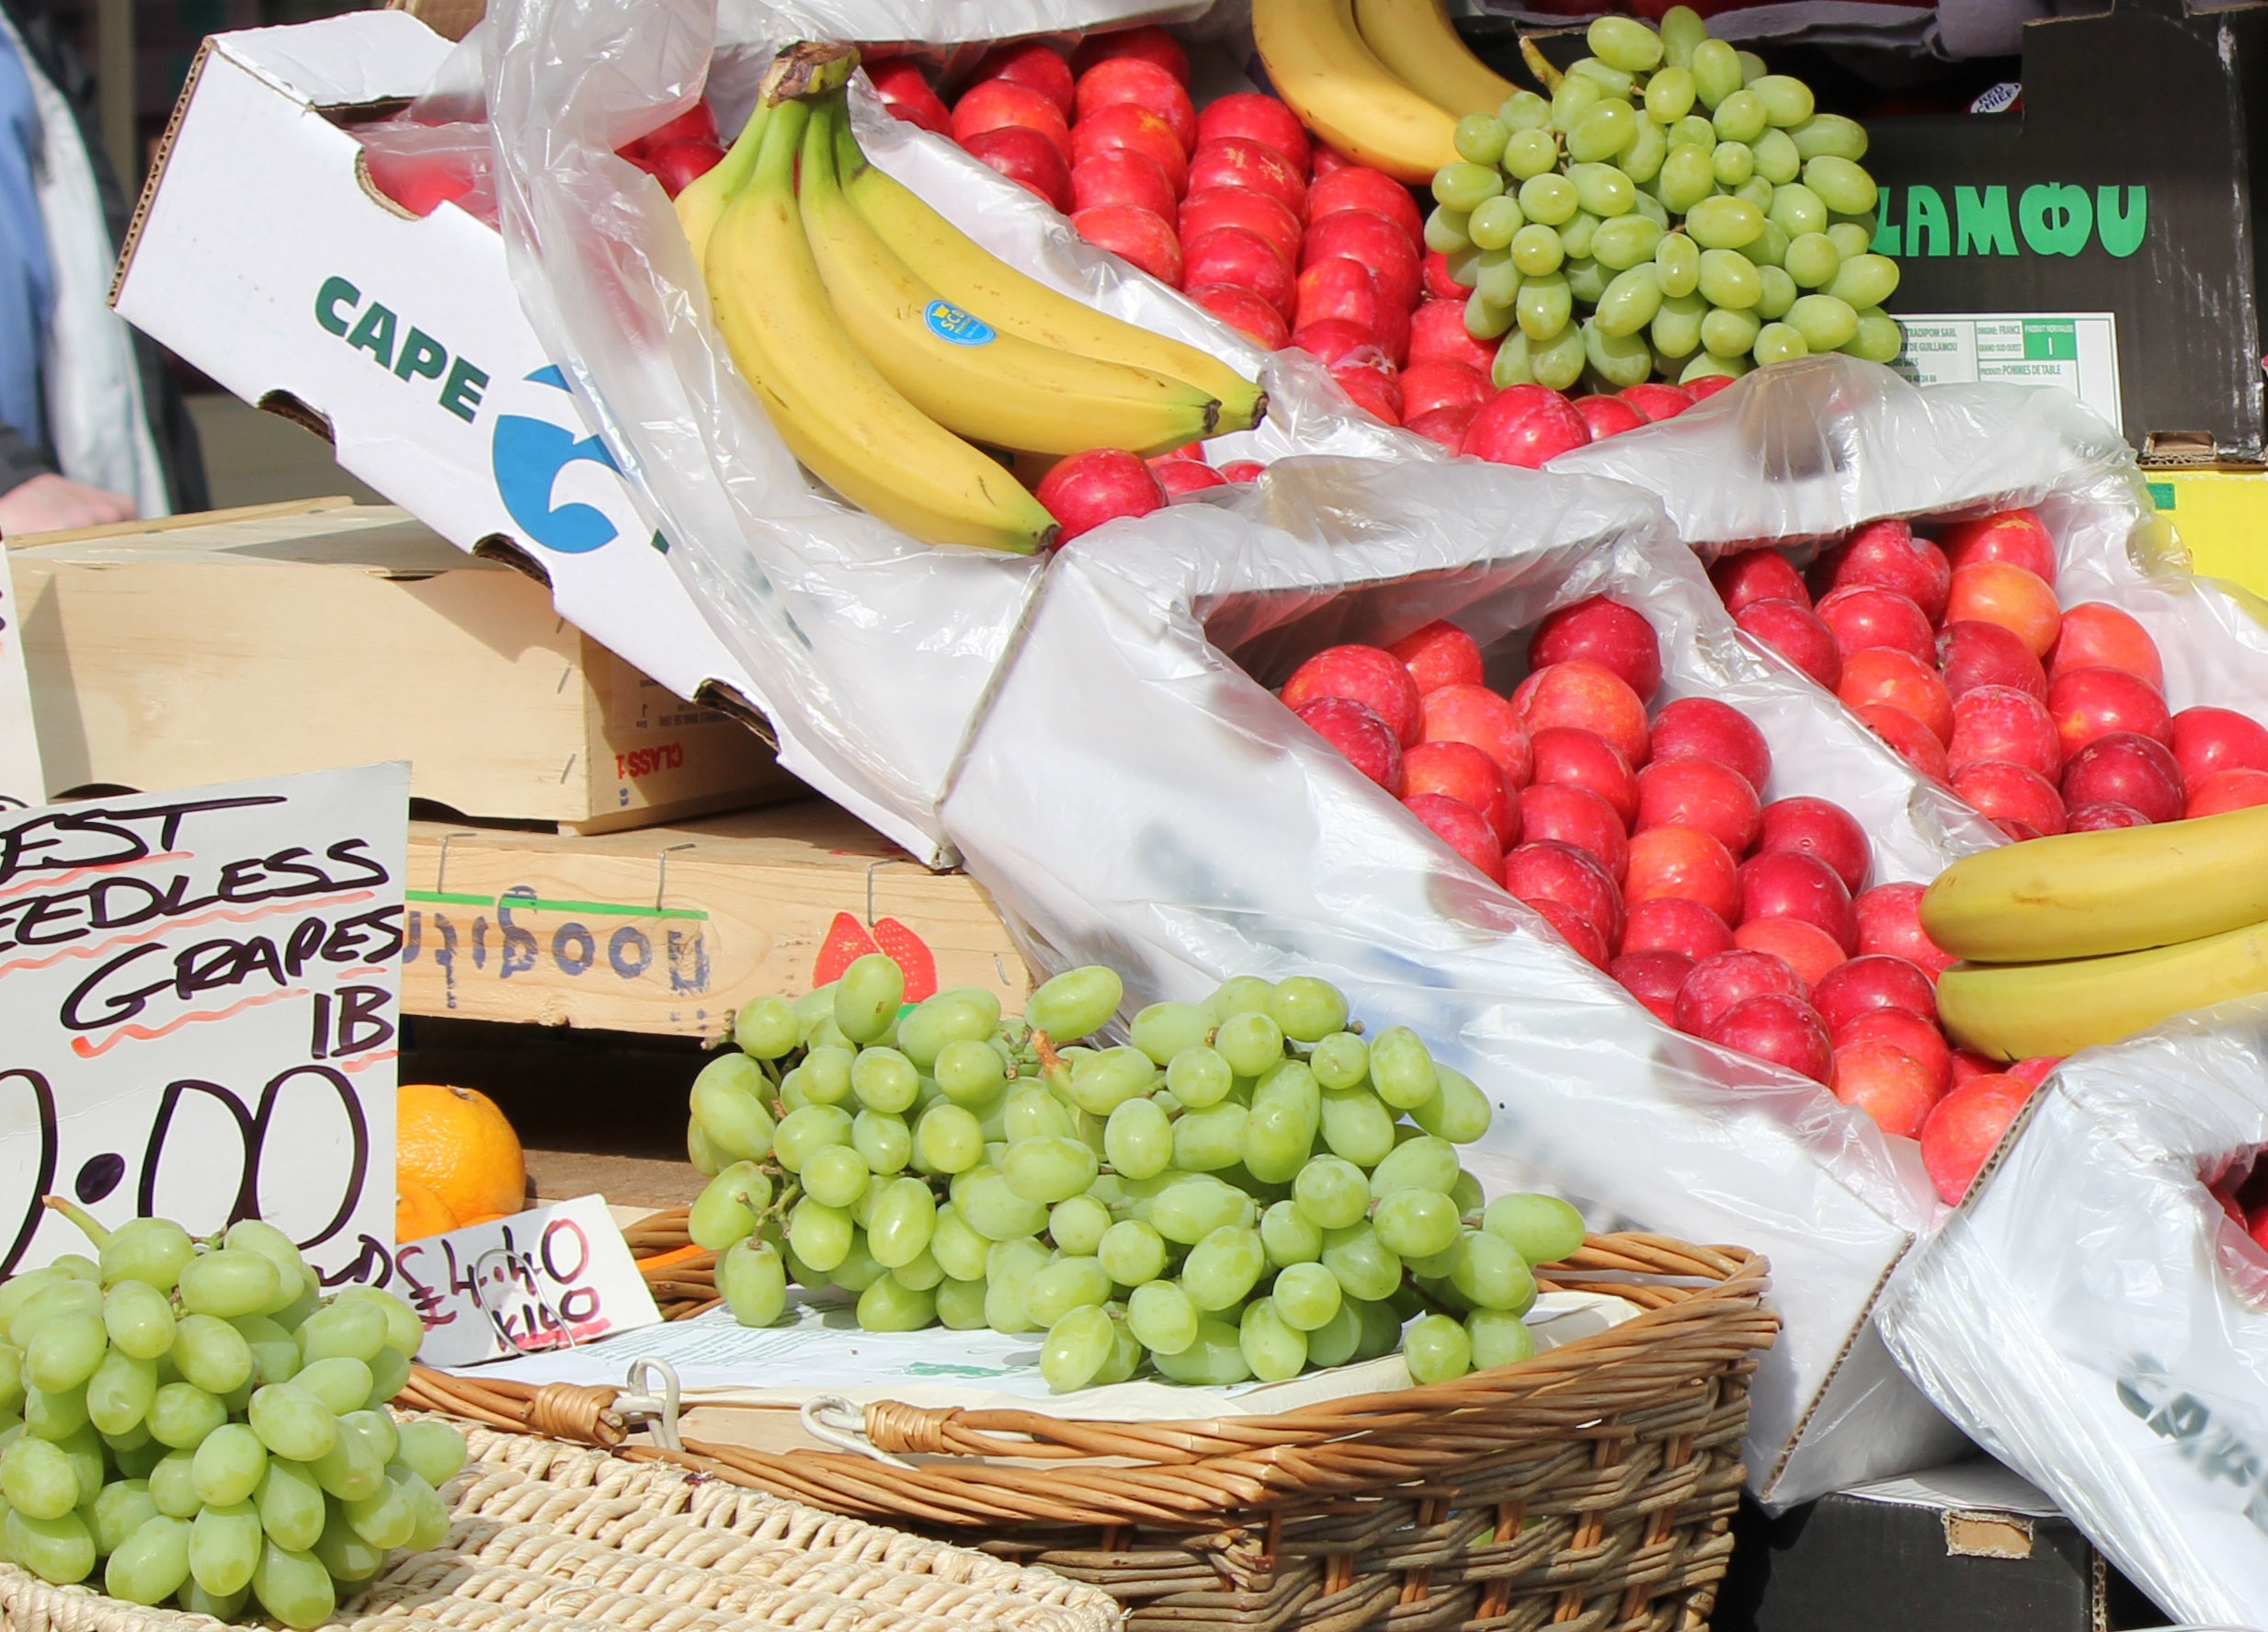
plant, fruit, meal, food, produce, market, public space, grapes, fruits, supermarket, grocery store, flowering plant, local food, land plant, greengrocer, green trade